Space Telescope European Coordinating Facility

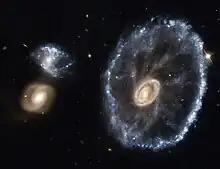
This view of the Cartwheel Galaxy was produced by ST-ECF from Hubble data, and released in December 2010.

Founded before the era of the internet and widely available computer resources the ST-ECF was founded with user support for European astronomers as the main goal.